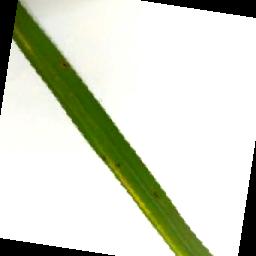
Label: Rice___Brown_Spot